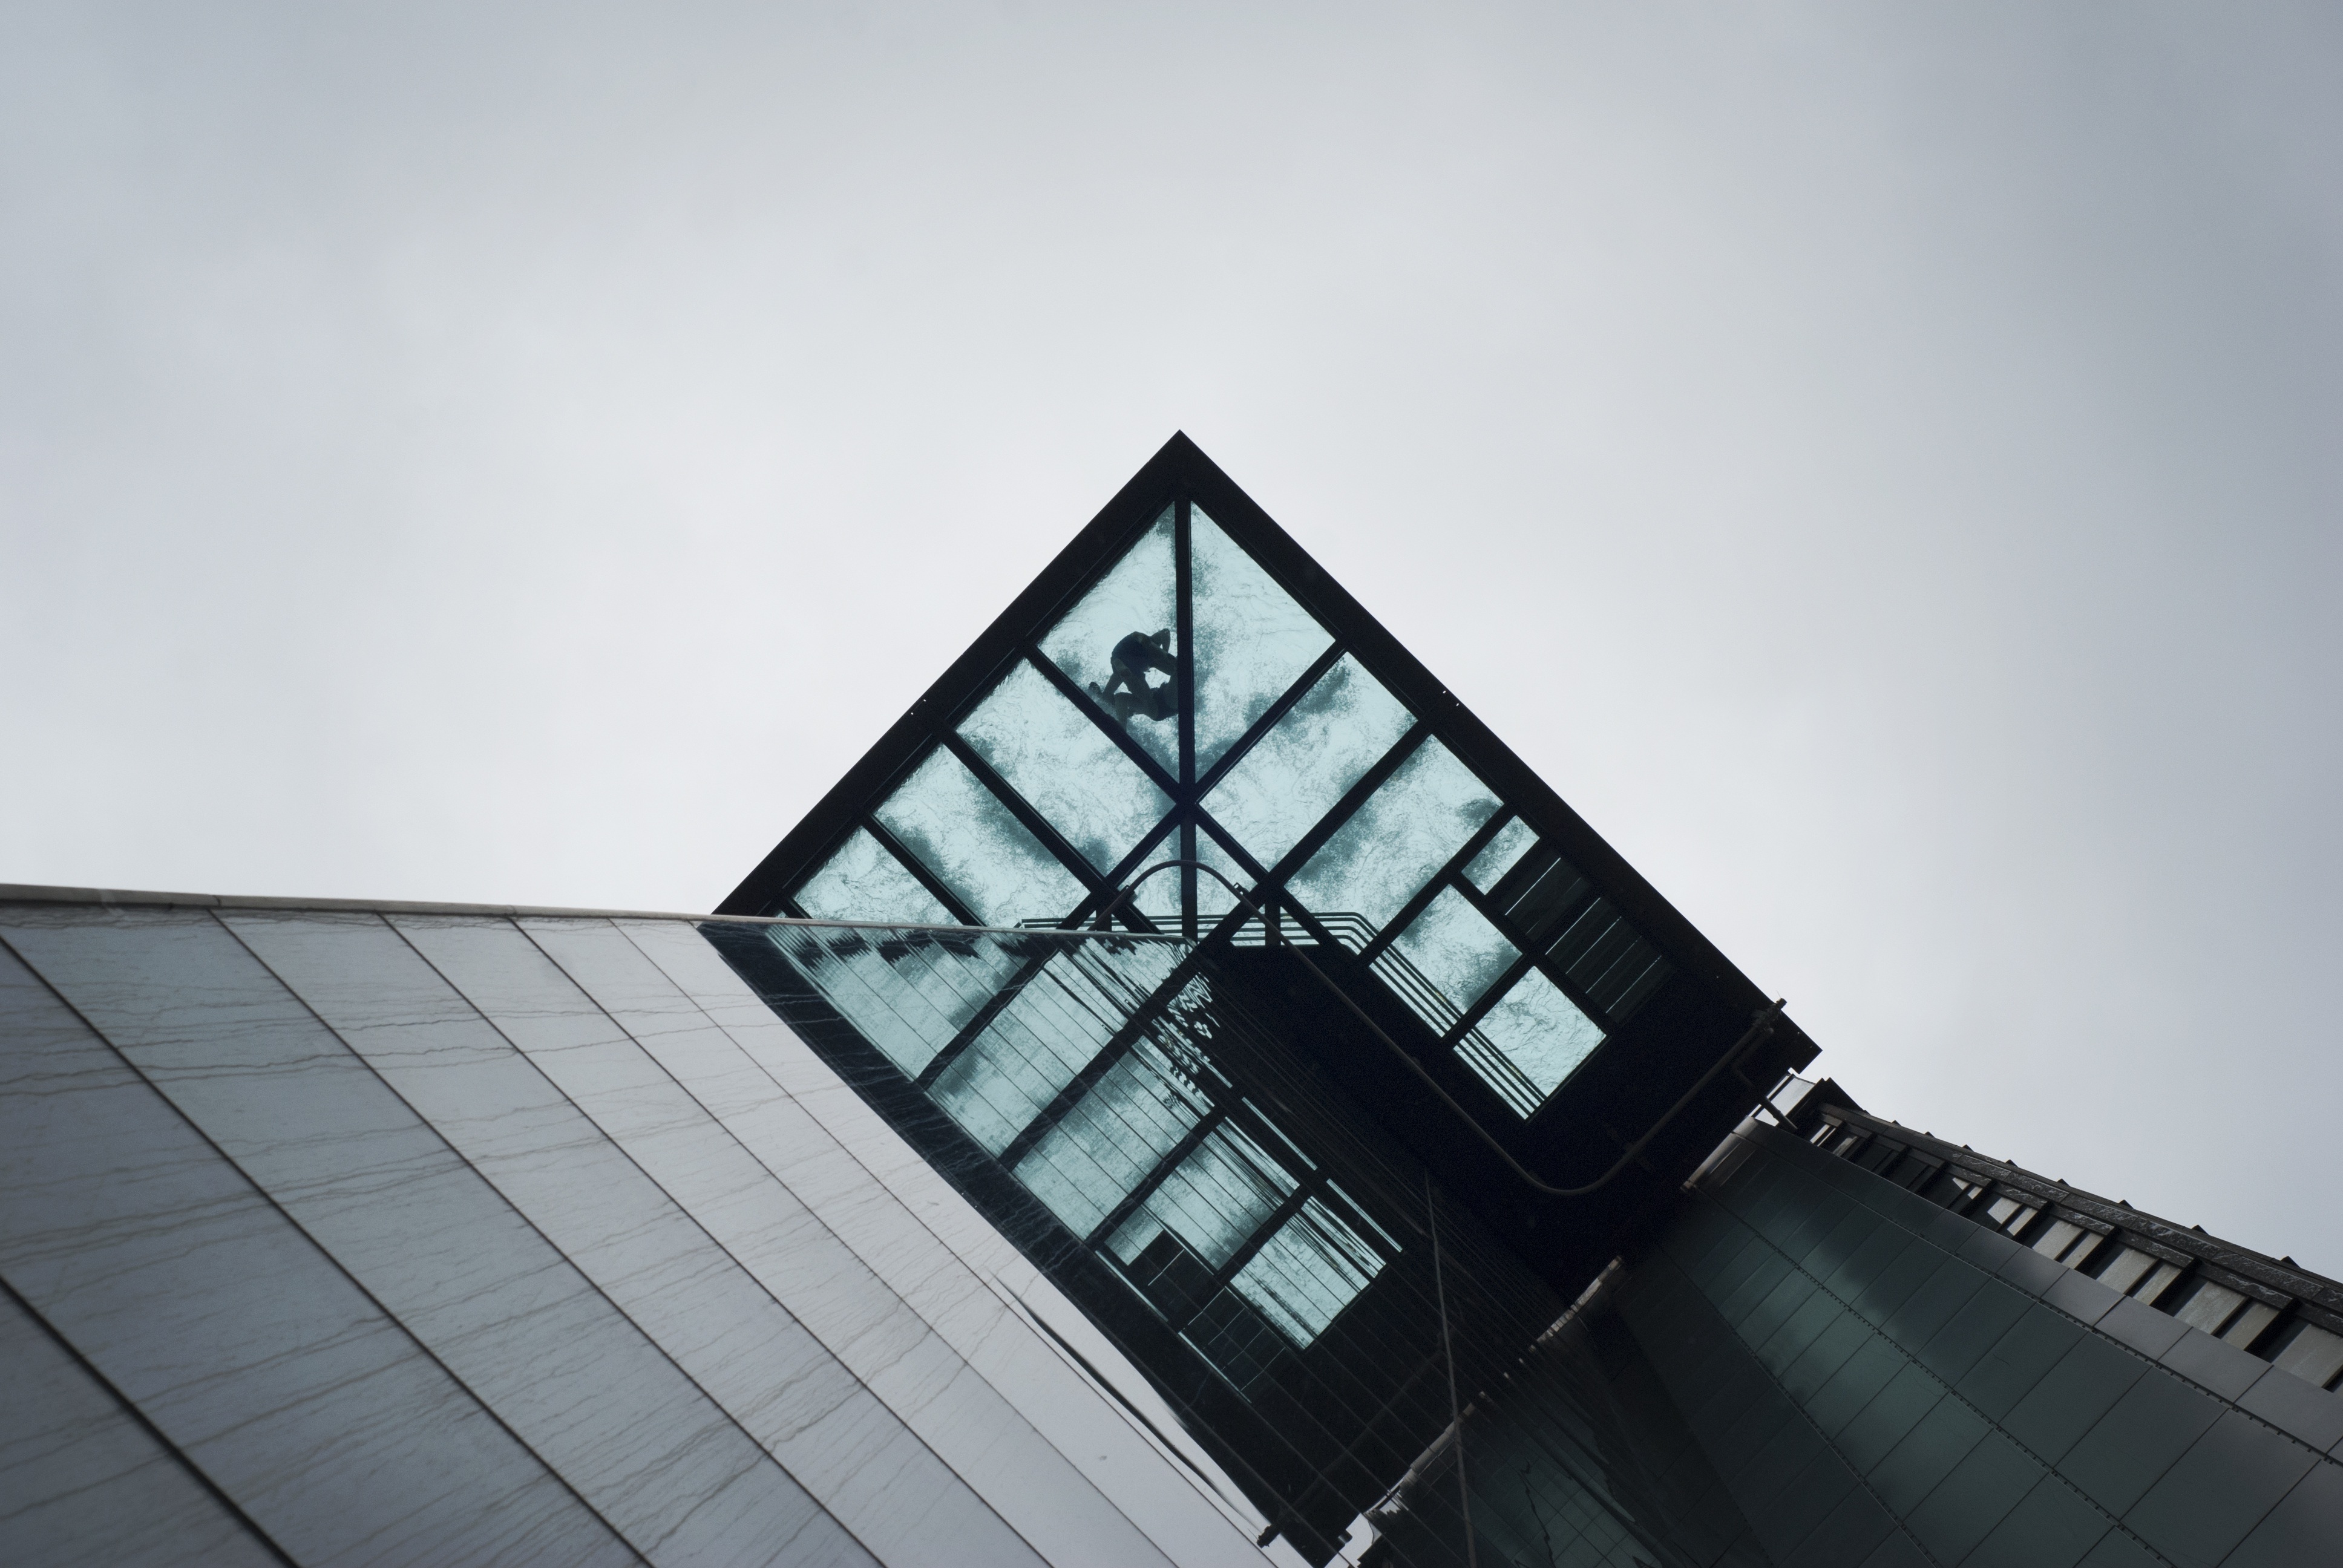
light, architecture, sky, white, house, window, roof, building, city, skyscraper, urban, line, reflection, tower, facade, blue, professional, lighting, modern, design, symmetry, elevator, shape, daylighting, outdoor structure